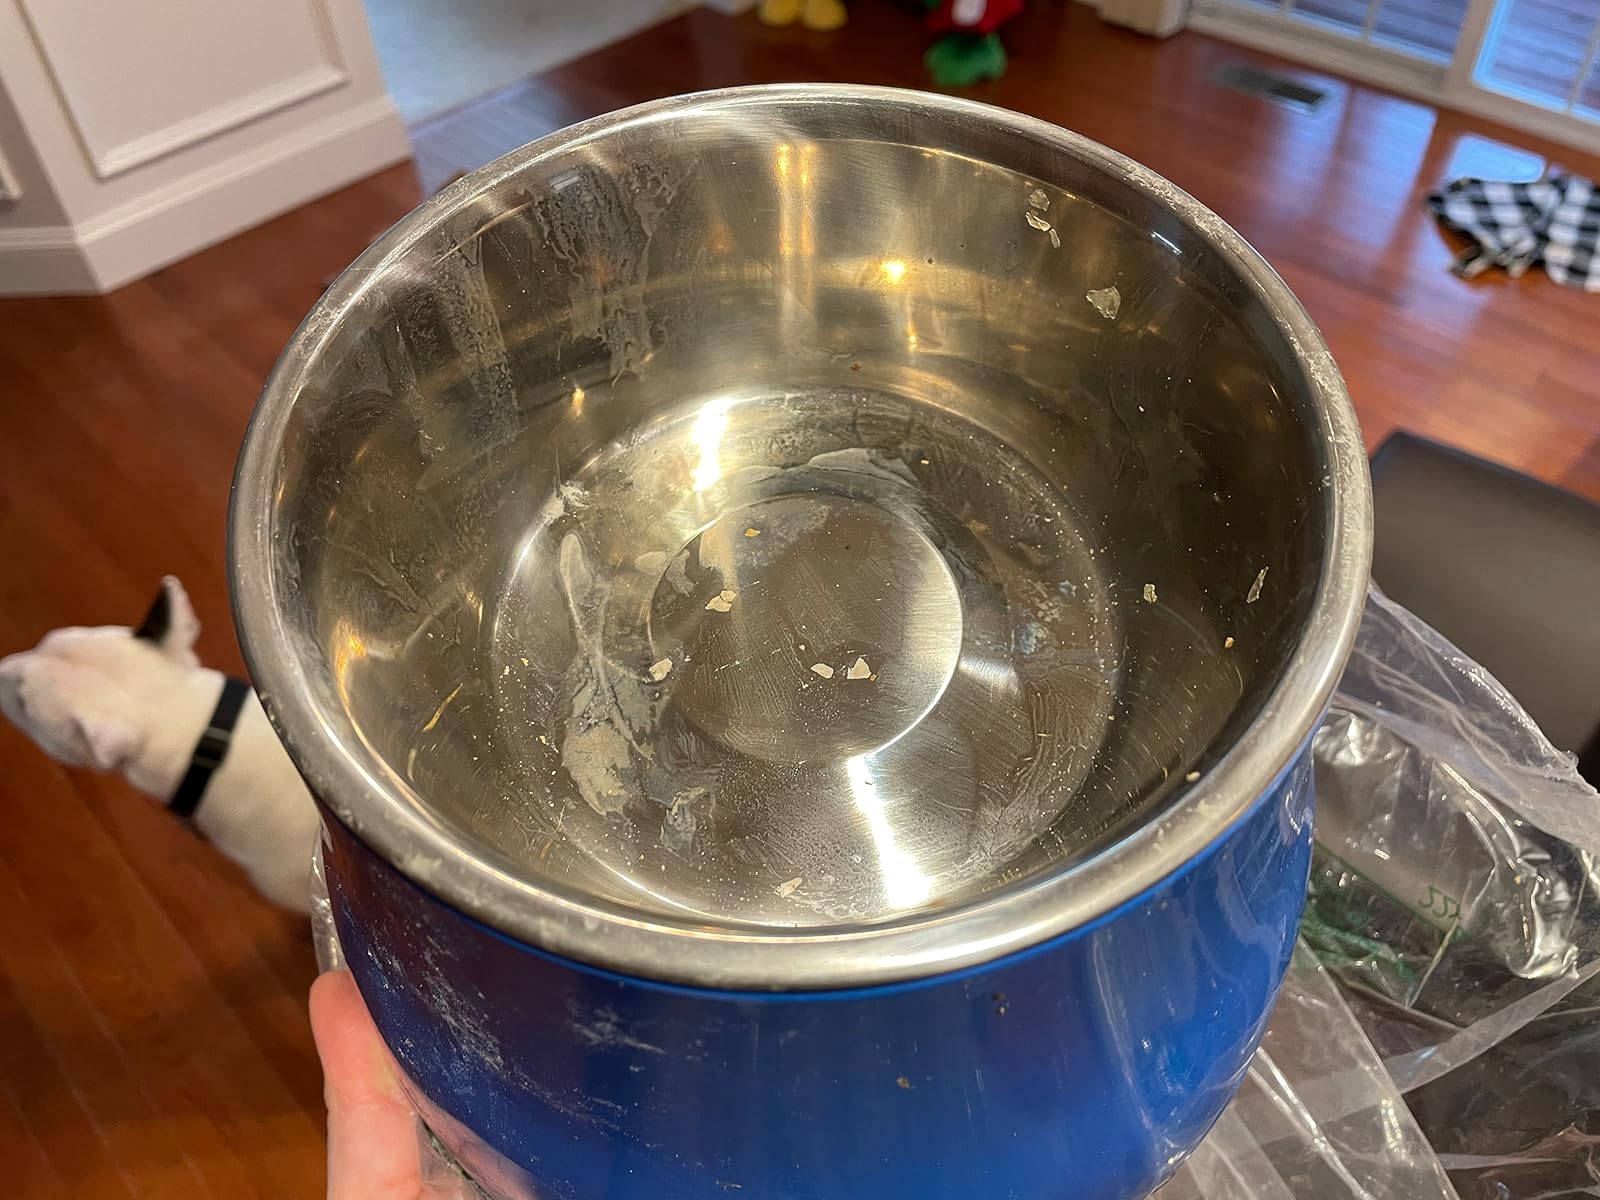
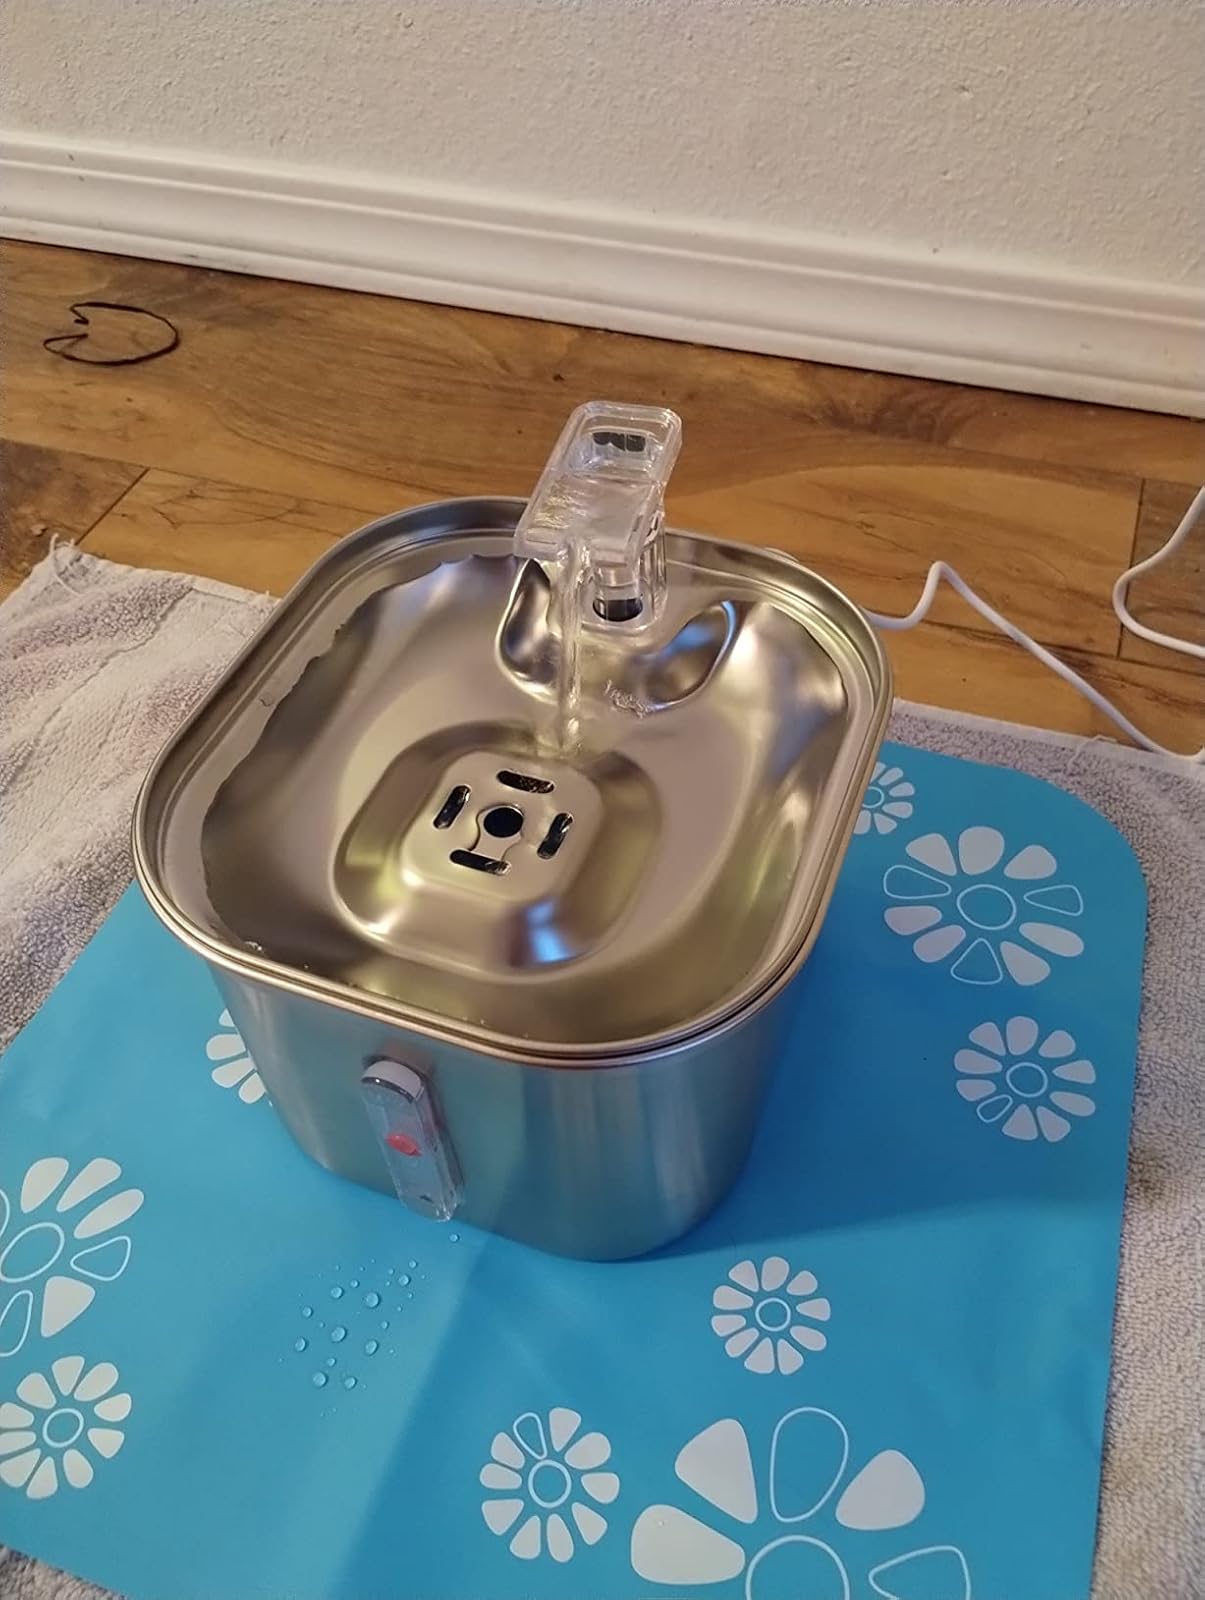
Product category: items_bowl
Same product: no